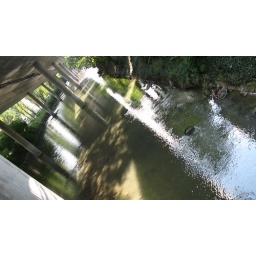
On the bridge under the bridge, both crossing the poor river